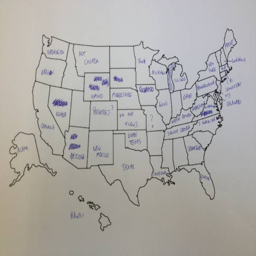
its thanksgiving so we asked person to label sports equipment showing us states by name